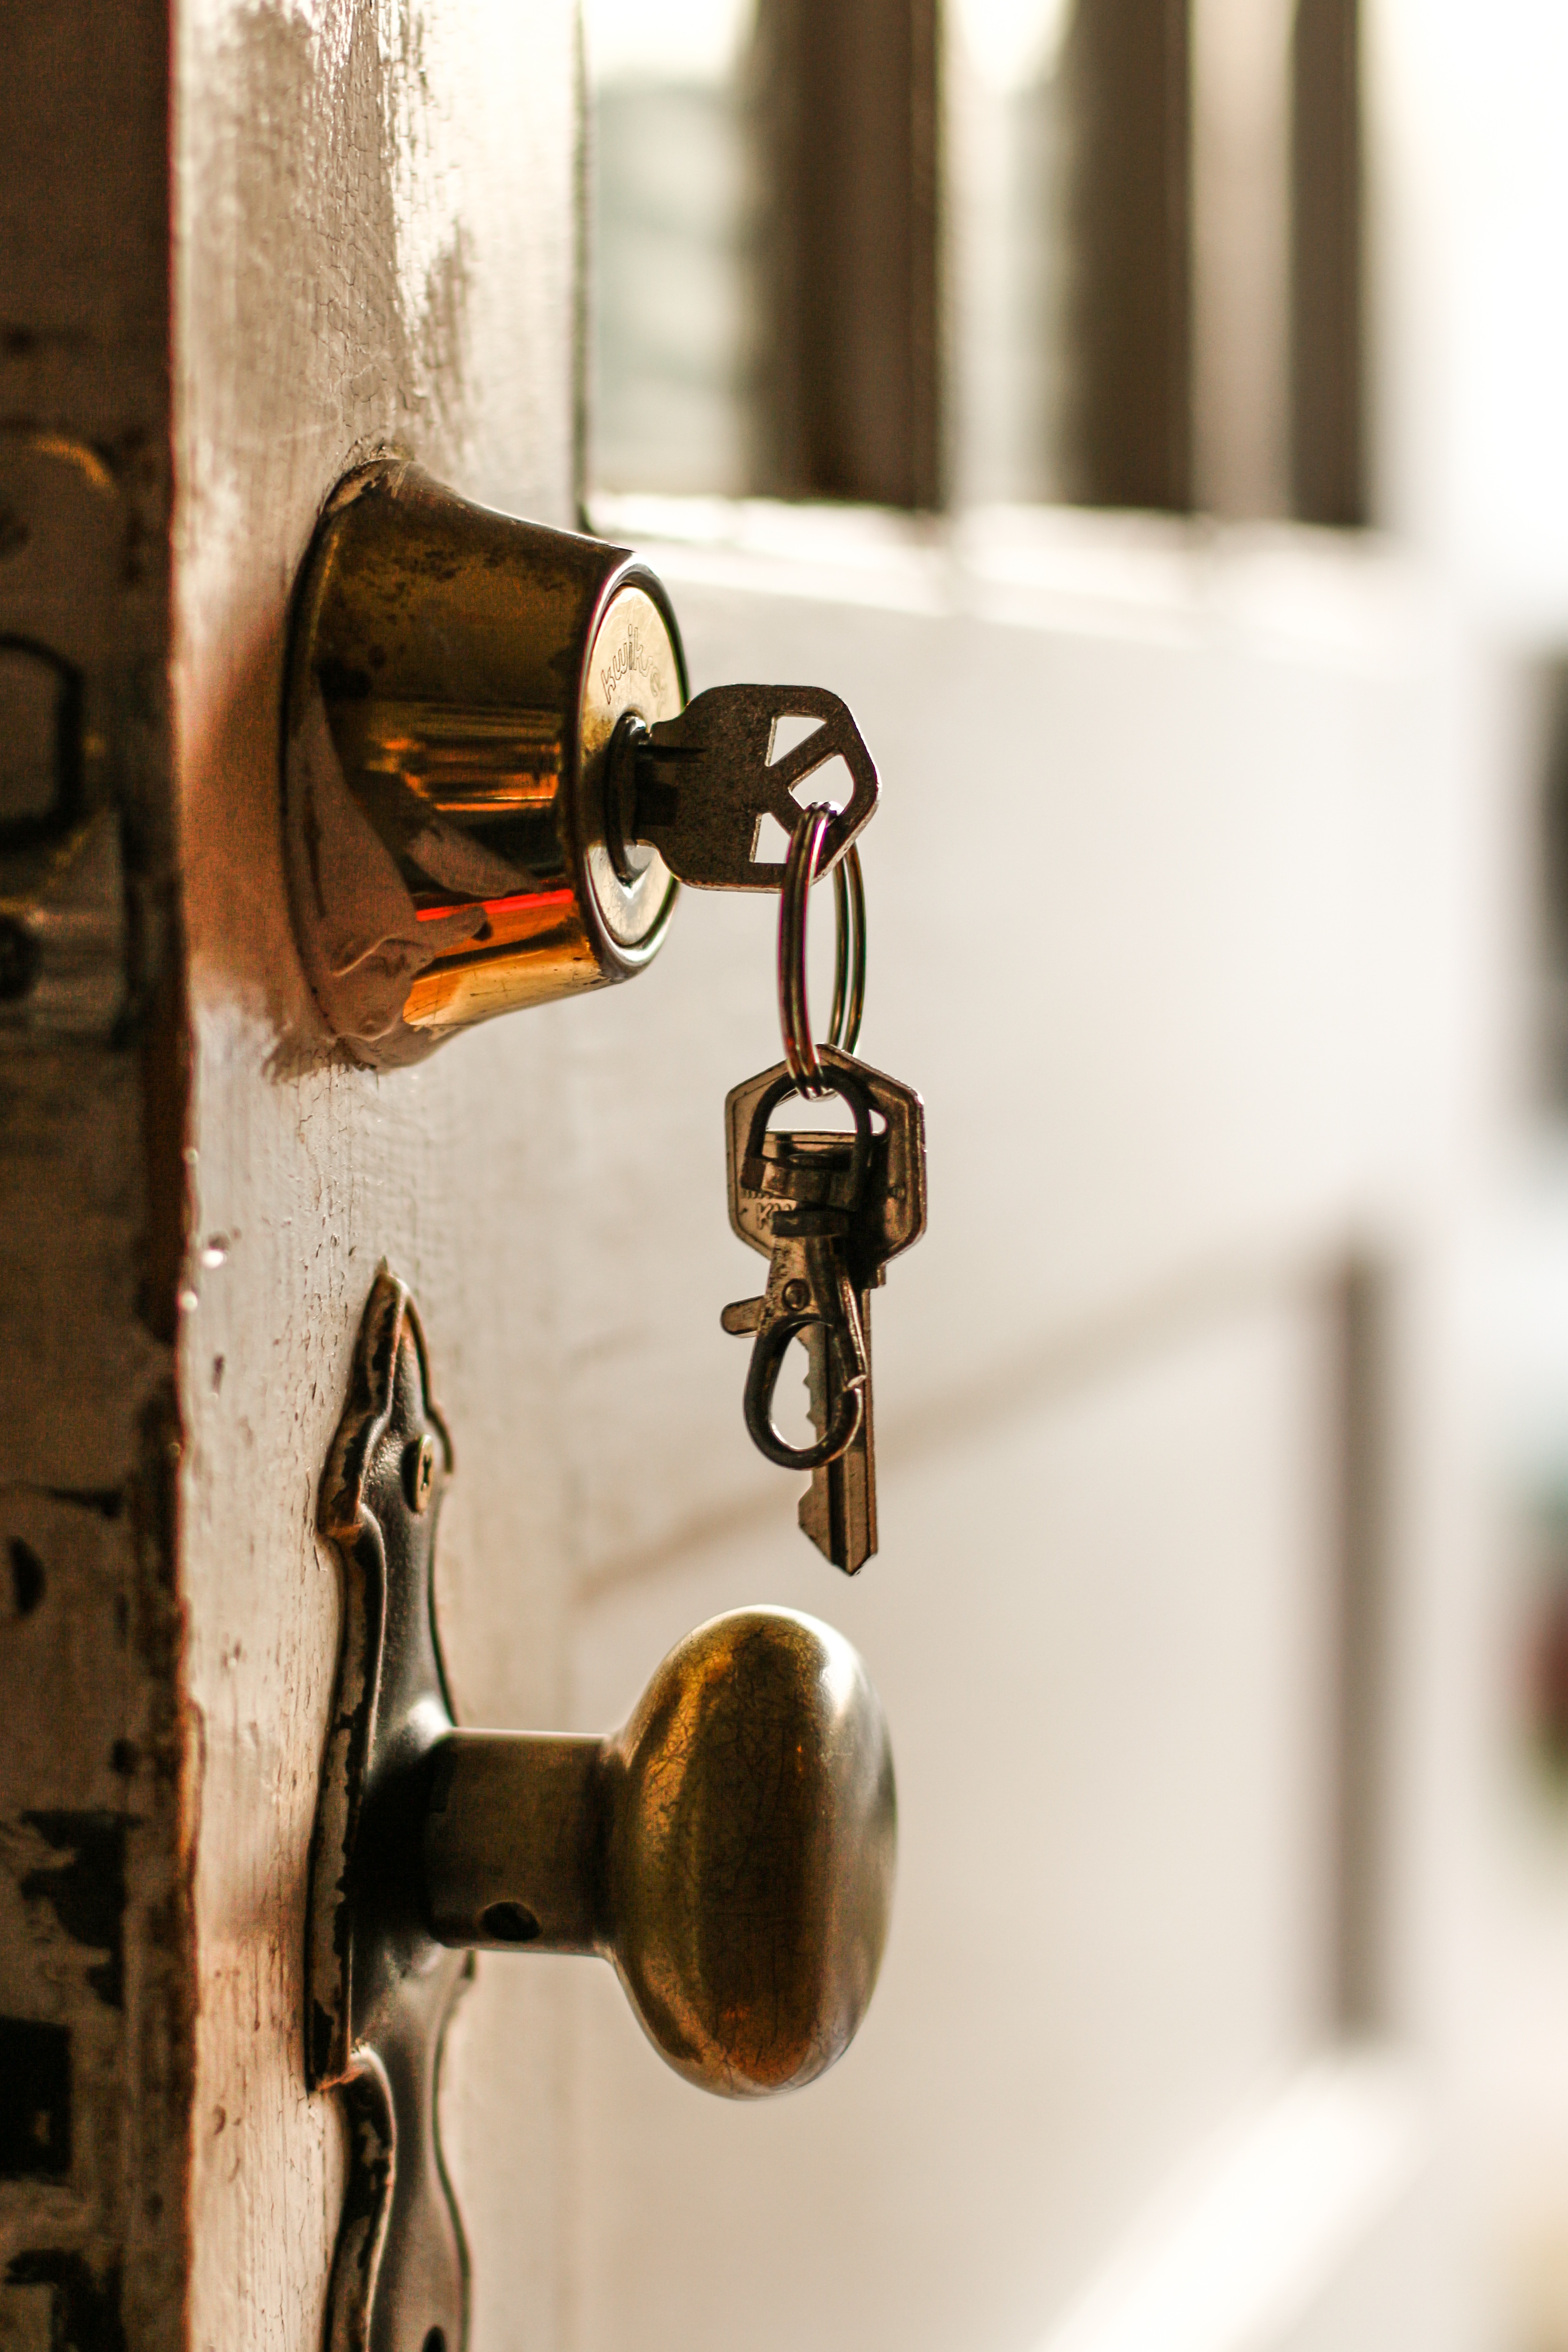
metal, sink, room, lighting, tap, brass, light fixture, iron, sconce, plumbing fixture